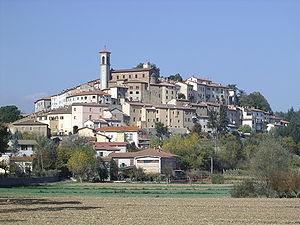
Monterchi (vue depuis la plaine), Toscane, Italie
Monterchi est une commune de la province d'Arezzo dans la région Toscane en Italie.